MovieCat!

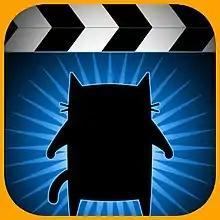

MovieCat! - Movie Trivia Game is an iOS trivia game developed by American studio OtherWise Games and released on September 11, 2010. It was followed by a sequel entitled MovieCat 2 - The Movie Trivia Game Sequel! which was released on Dec 19, 2013.